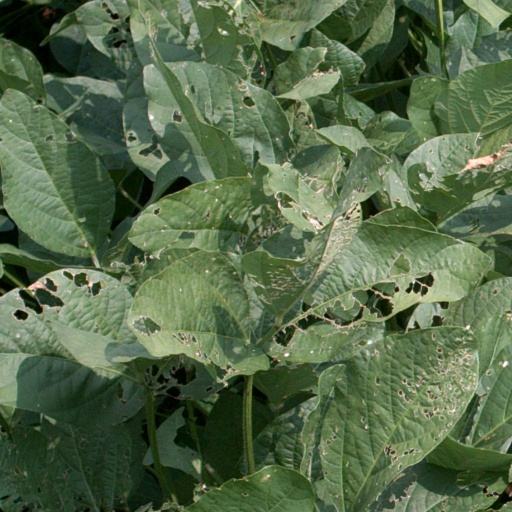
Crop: soybean